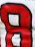
Number: 8